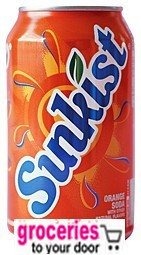
Item Name: Sunkist Orange Soda, 12 oz Can (Pack of 24)
Bullet Point: Sunkist Orange Soda, 12 oz Can (Pack of 24) from Groceries To Your Door...100% Satisfaction Guarantee...Order Now!!!
Value: 288.0
Unit: Fl Oz

Price: 11.88